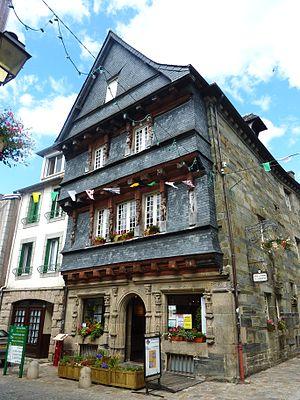
Carhaix-Plouguer
Cet article recense une partie des monuments historiques du Finistère, en France.
Cet article recense les monuments historiques français classés en 1922.
Carhaix-Plouguer /kaʁɛ plugɛʁ/, communément appelée Carhaix, est une commune française du département du Finistère, en région Bretagne. Elle est le chef-lieu du Poher.